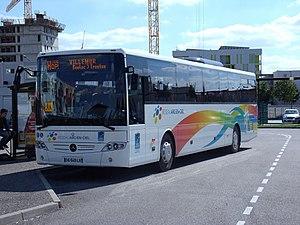
Photo prise à Borderouge
La communauté de communes Val'Aïgo est une communauté de communes située dans le nord-est de la Haute-Garonne, en région Occitanie.
L'agglomération toulousaine est desservie par plusieurs réseaux de transport en commun, interconnectés entre eux dans des pôles d'échange ou par de simples arrêts de correspondance. Certains d'entre eux utilisent des infrastructures en site propre.
Le réseau liO Arc-en-Ciel est un réseau de cars interurbains qui couvre 341 communes de Haute-Garonne, mais aussi quelques villes du Tarn-et-Garonne, de l'Ariège, du Gers et même une commune d'Espagne. En tout, 55 lignes régulières desservent le département, dont 4 lignes express, 8 navettes SNCF et 2 navettes péri-urbaines.